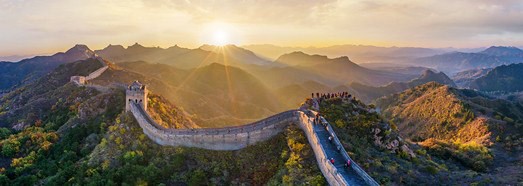
Landmark: Great Wall of China